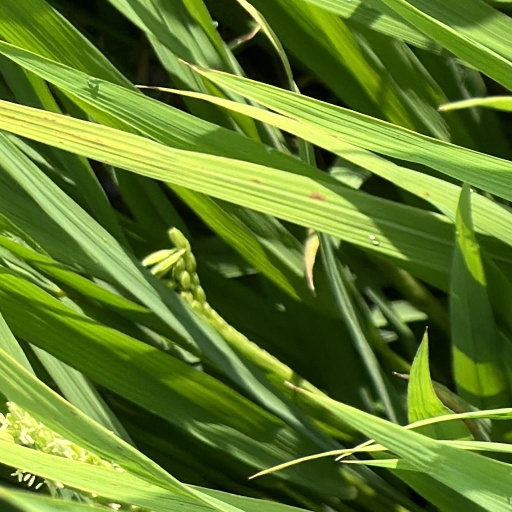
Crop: rice